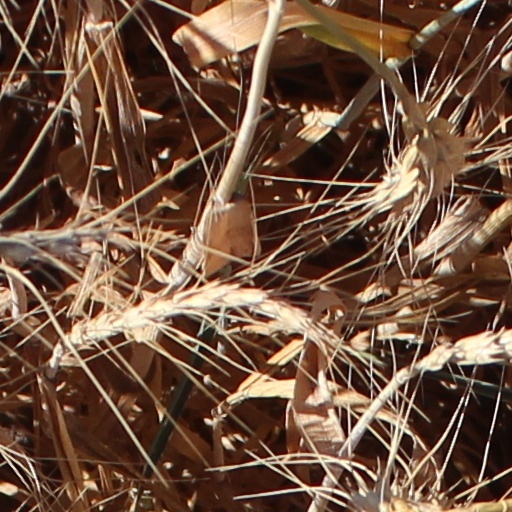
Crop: wheat